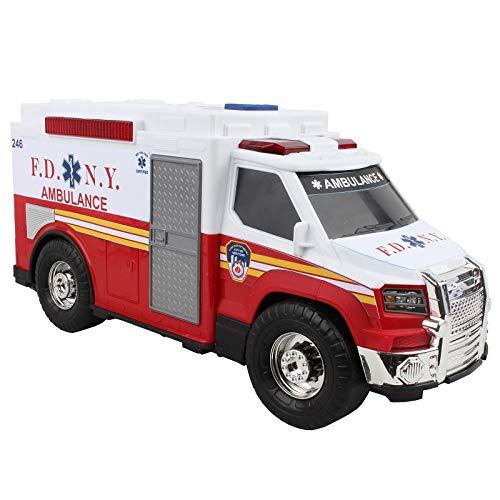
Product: Daron FDNY Ambulance with Lights & Sounds 2019 New
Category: Toys & Games | Dress Up & Pretend Play | Pretend Play
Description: Functional Lights and Sounds.
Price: $14.99
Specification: ProductDimensions:12.5x4.5x6inches|ItemWeight:1.52pounds|ShippingWeight:1.52pounds(Viewshippingratesandpolicies)|ASIN:B07RJ1WD6V|Itemmodelnumber:B07RJ1WD6V|Manufacturerrecommendedage:3yearsandup|Batteries:2AAbatteriesrequired.(included)